Big Little Lies (TV series)

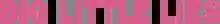

Big Little Lies is an American psychological dark comedy drama television series based on the 2014 novel of the same name by Liane Moriarty. Created and written by David E. Kelley, it aired on HBO from February 19, 2017, to July 21, 2019, encompassing 14 episodes and two seasons, although it was originally billed as a miniseries. Jean-Marc Vallée directed the first season, while Andrea Arnold directed the second season. In November 2023, Nicole Kidman stated a third season would be made.